Tsukiji fish market

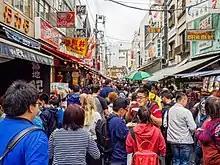
A busy street in Tsukiji

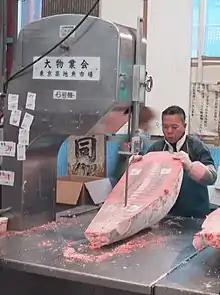
Cut frozen tuna being prepared

The market is located near the Tsukijishijō Station on the Toei Ōedo Line and Tsukiji Station on the Tokyo Metro Hibiya Line. There were two distinct sections of the market as a whole, but after the transfer to Toyosu, only the outer market remains.